Kamran Agayev

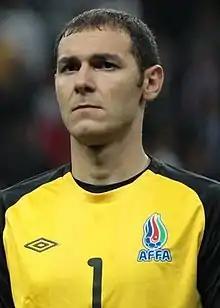

Kamran Agayev (also spelled Kamran Aghayev; ; born 9 February 1986) is a retired Azerbaijani football goalkeeper.